Hugo Nathan

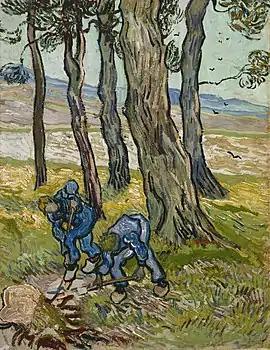
The Diggers, Vincent van Gogh

In May 2004, Nathan's heir contacted the Detroit Institute of Arts after seeing Van Gogh's The Diggers on the museum website. The museum argued that a claim was time barred. Nathan's heirs also contacted the Toledo Museum of Art requesting the return of a Gauguin that she had sold in 1938 to three dealers. The Toledo Museum of Art filed a lawsuit against Nathan's heirs.